Warszawa Ochota railway station

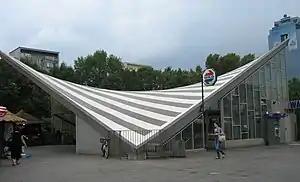

Warsaw Ochota is a railway station in Warsaw, Poland, located in the district of Ochota at Plac Zawiszy on the corner of Aleje Jerozolimskie and Towarowa Street. The station lies in a cutting. It has two island platforms, one on the suburban tracks of the Warsaw Cross-City Line for the regional trains run by Koleje Mazowieckie and Szybka Kolej Miejska and one for the Warszawska Kolej Dojazdowa light railway. The station building, at the street level, was constructed in 1963: it has a saddle roof in a distinct shape of a hyperbolic paraboloid. It was including escalator then. The location allows for convenient interchange with city trams and buses serving the western part of the city centre.